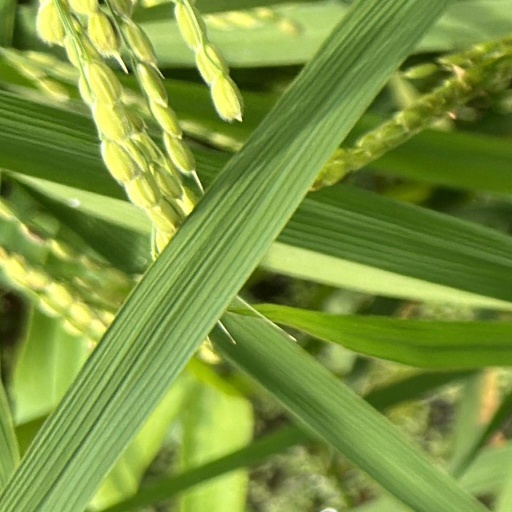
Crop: rice